Mayo county football team

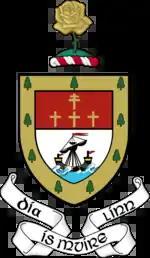
County Mayo coat of arms

The team's traditional colours are green and red. The Mayo jersey will commonly be mostly green, with a thick horizontal red stripe just below chest level. These colours are inspired by "The Green Above The Red", a rebel song.